Tapu Mishra

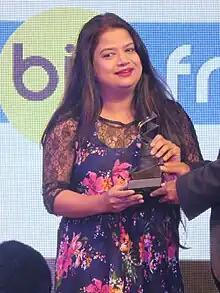

Tapu Mishra (Odia: ତପୁ ମିଶ୍ର; 11 January 1985 – 19 June 2021) was an Indian playback singer who worked mainly in the Ollywood industry. She sang in over 150 films including "Mate Ta Love Helare", "Dream Girl" and "Love Dot Com".